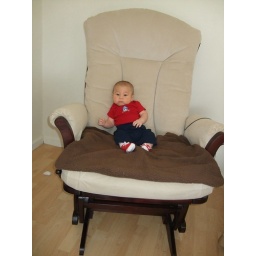
sitting in the big boy chair